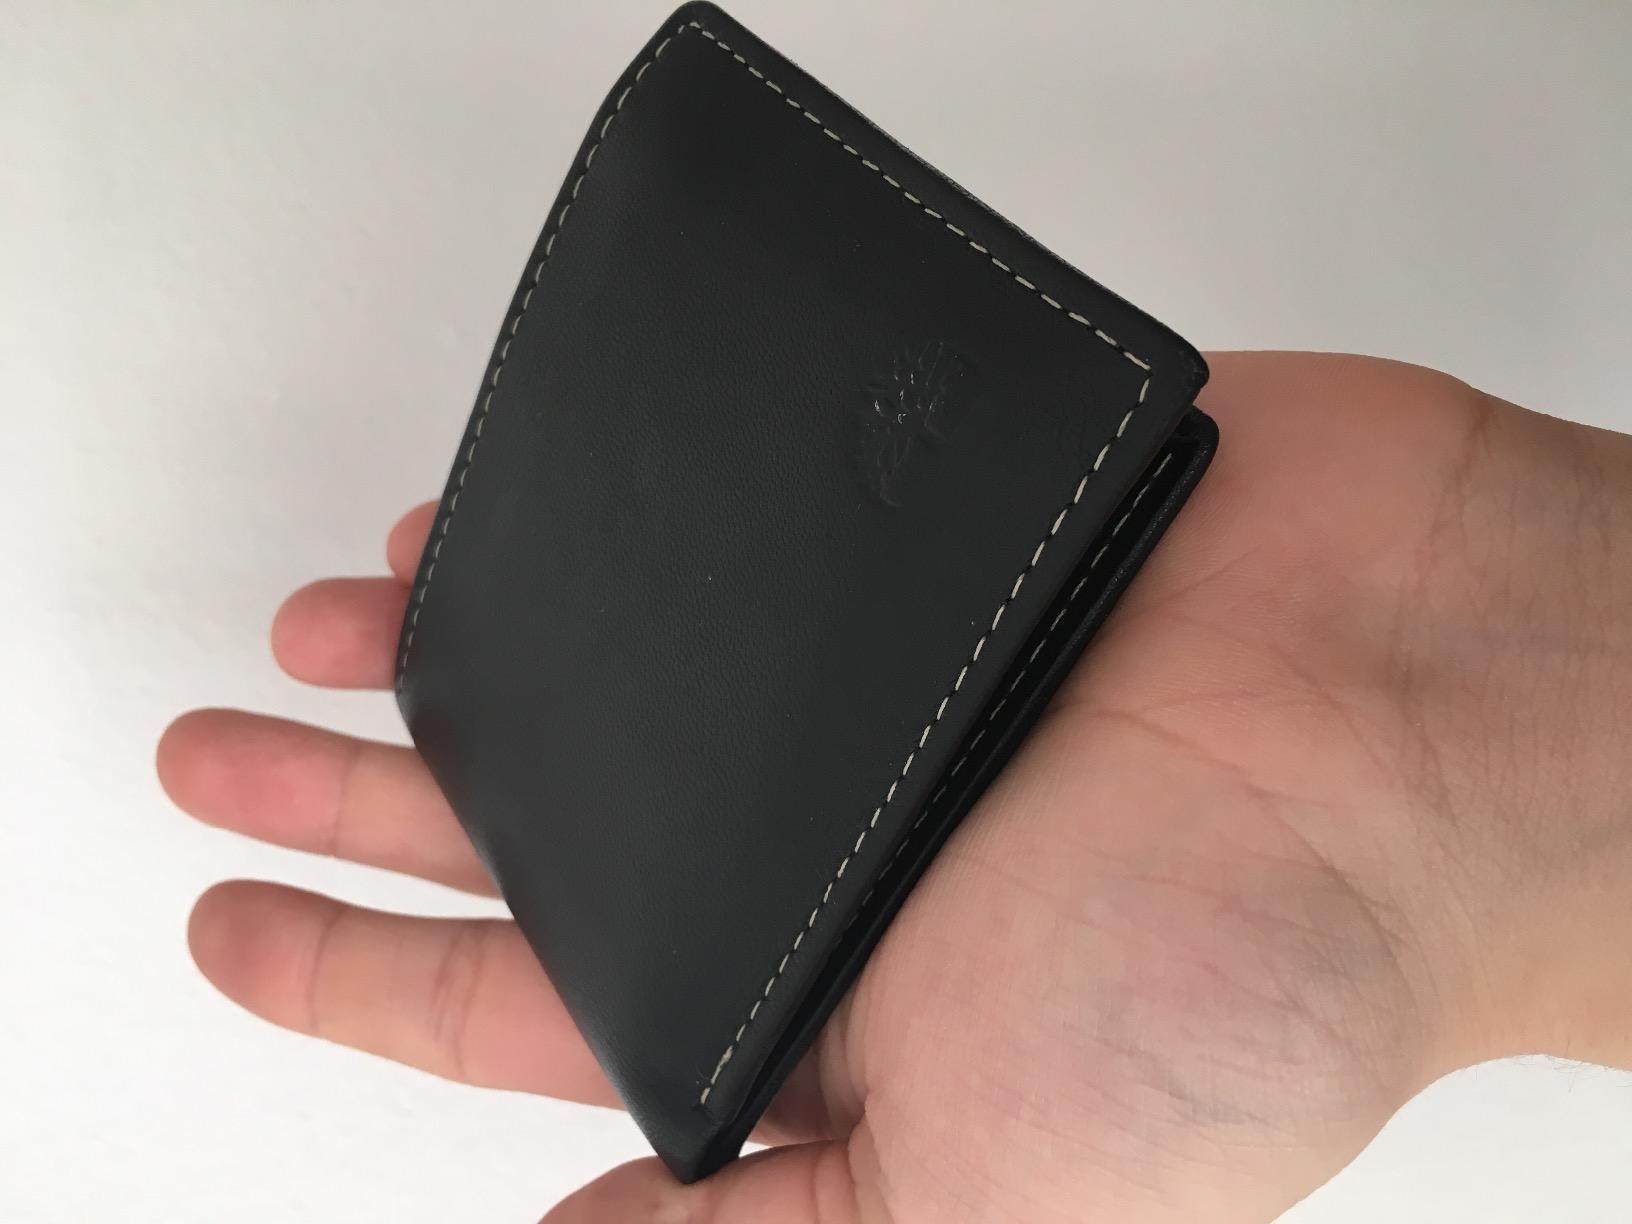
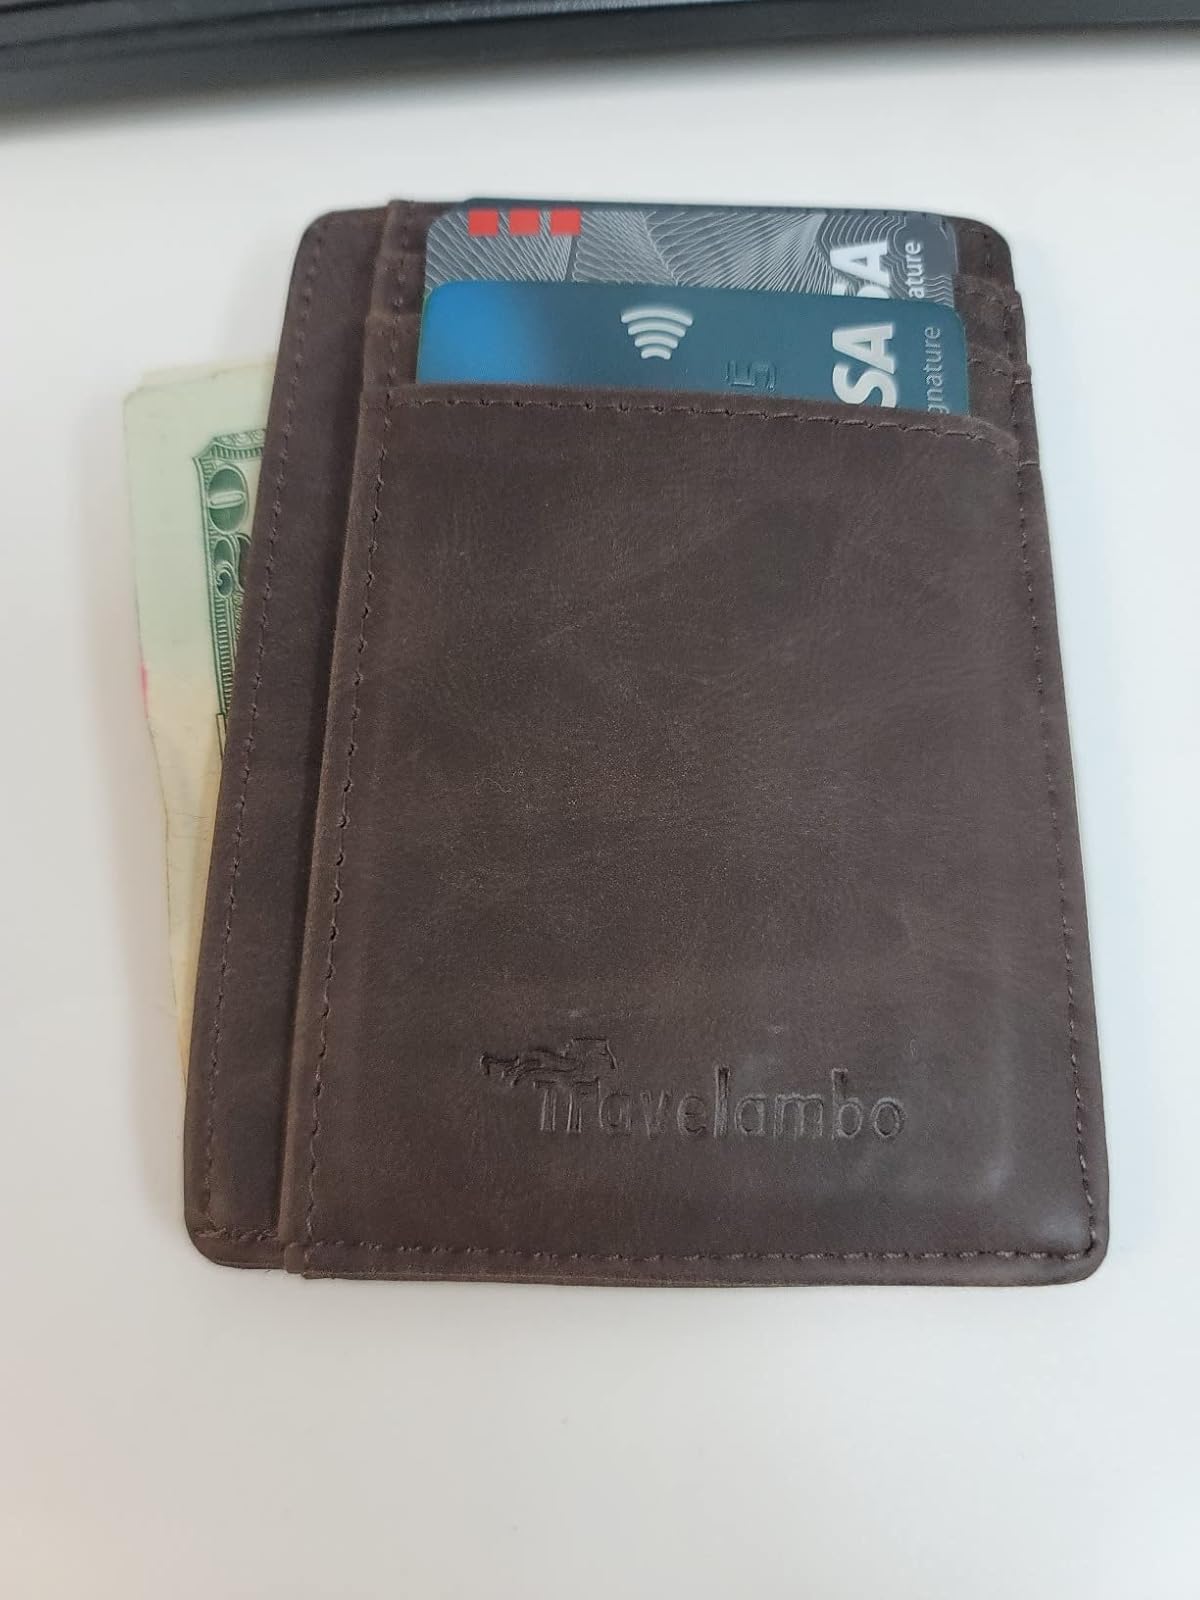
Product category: accessories_wallet
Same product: no